Barbora Klementová

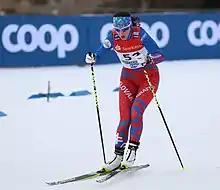
Klementová in 2019

Barbora Klementová (born 11 October 1994) is a Slovak cross-country skier. She competed in the women's sprint at the 2018 Winter Olympics.